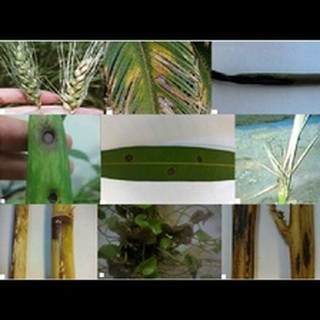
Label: wheat_leaf_blight